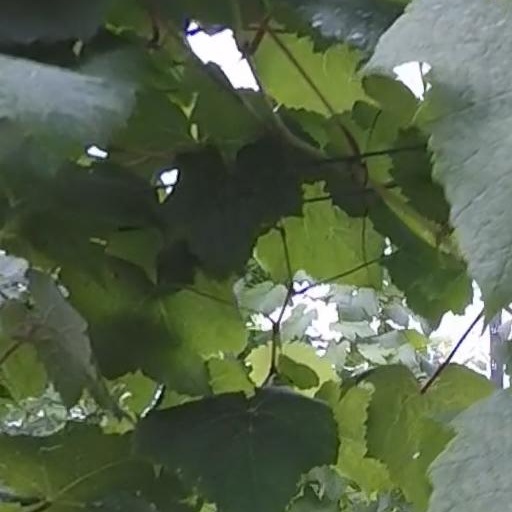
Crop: grape